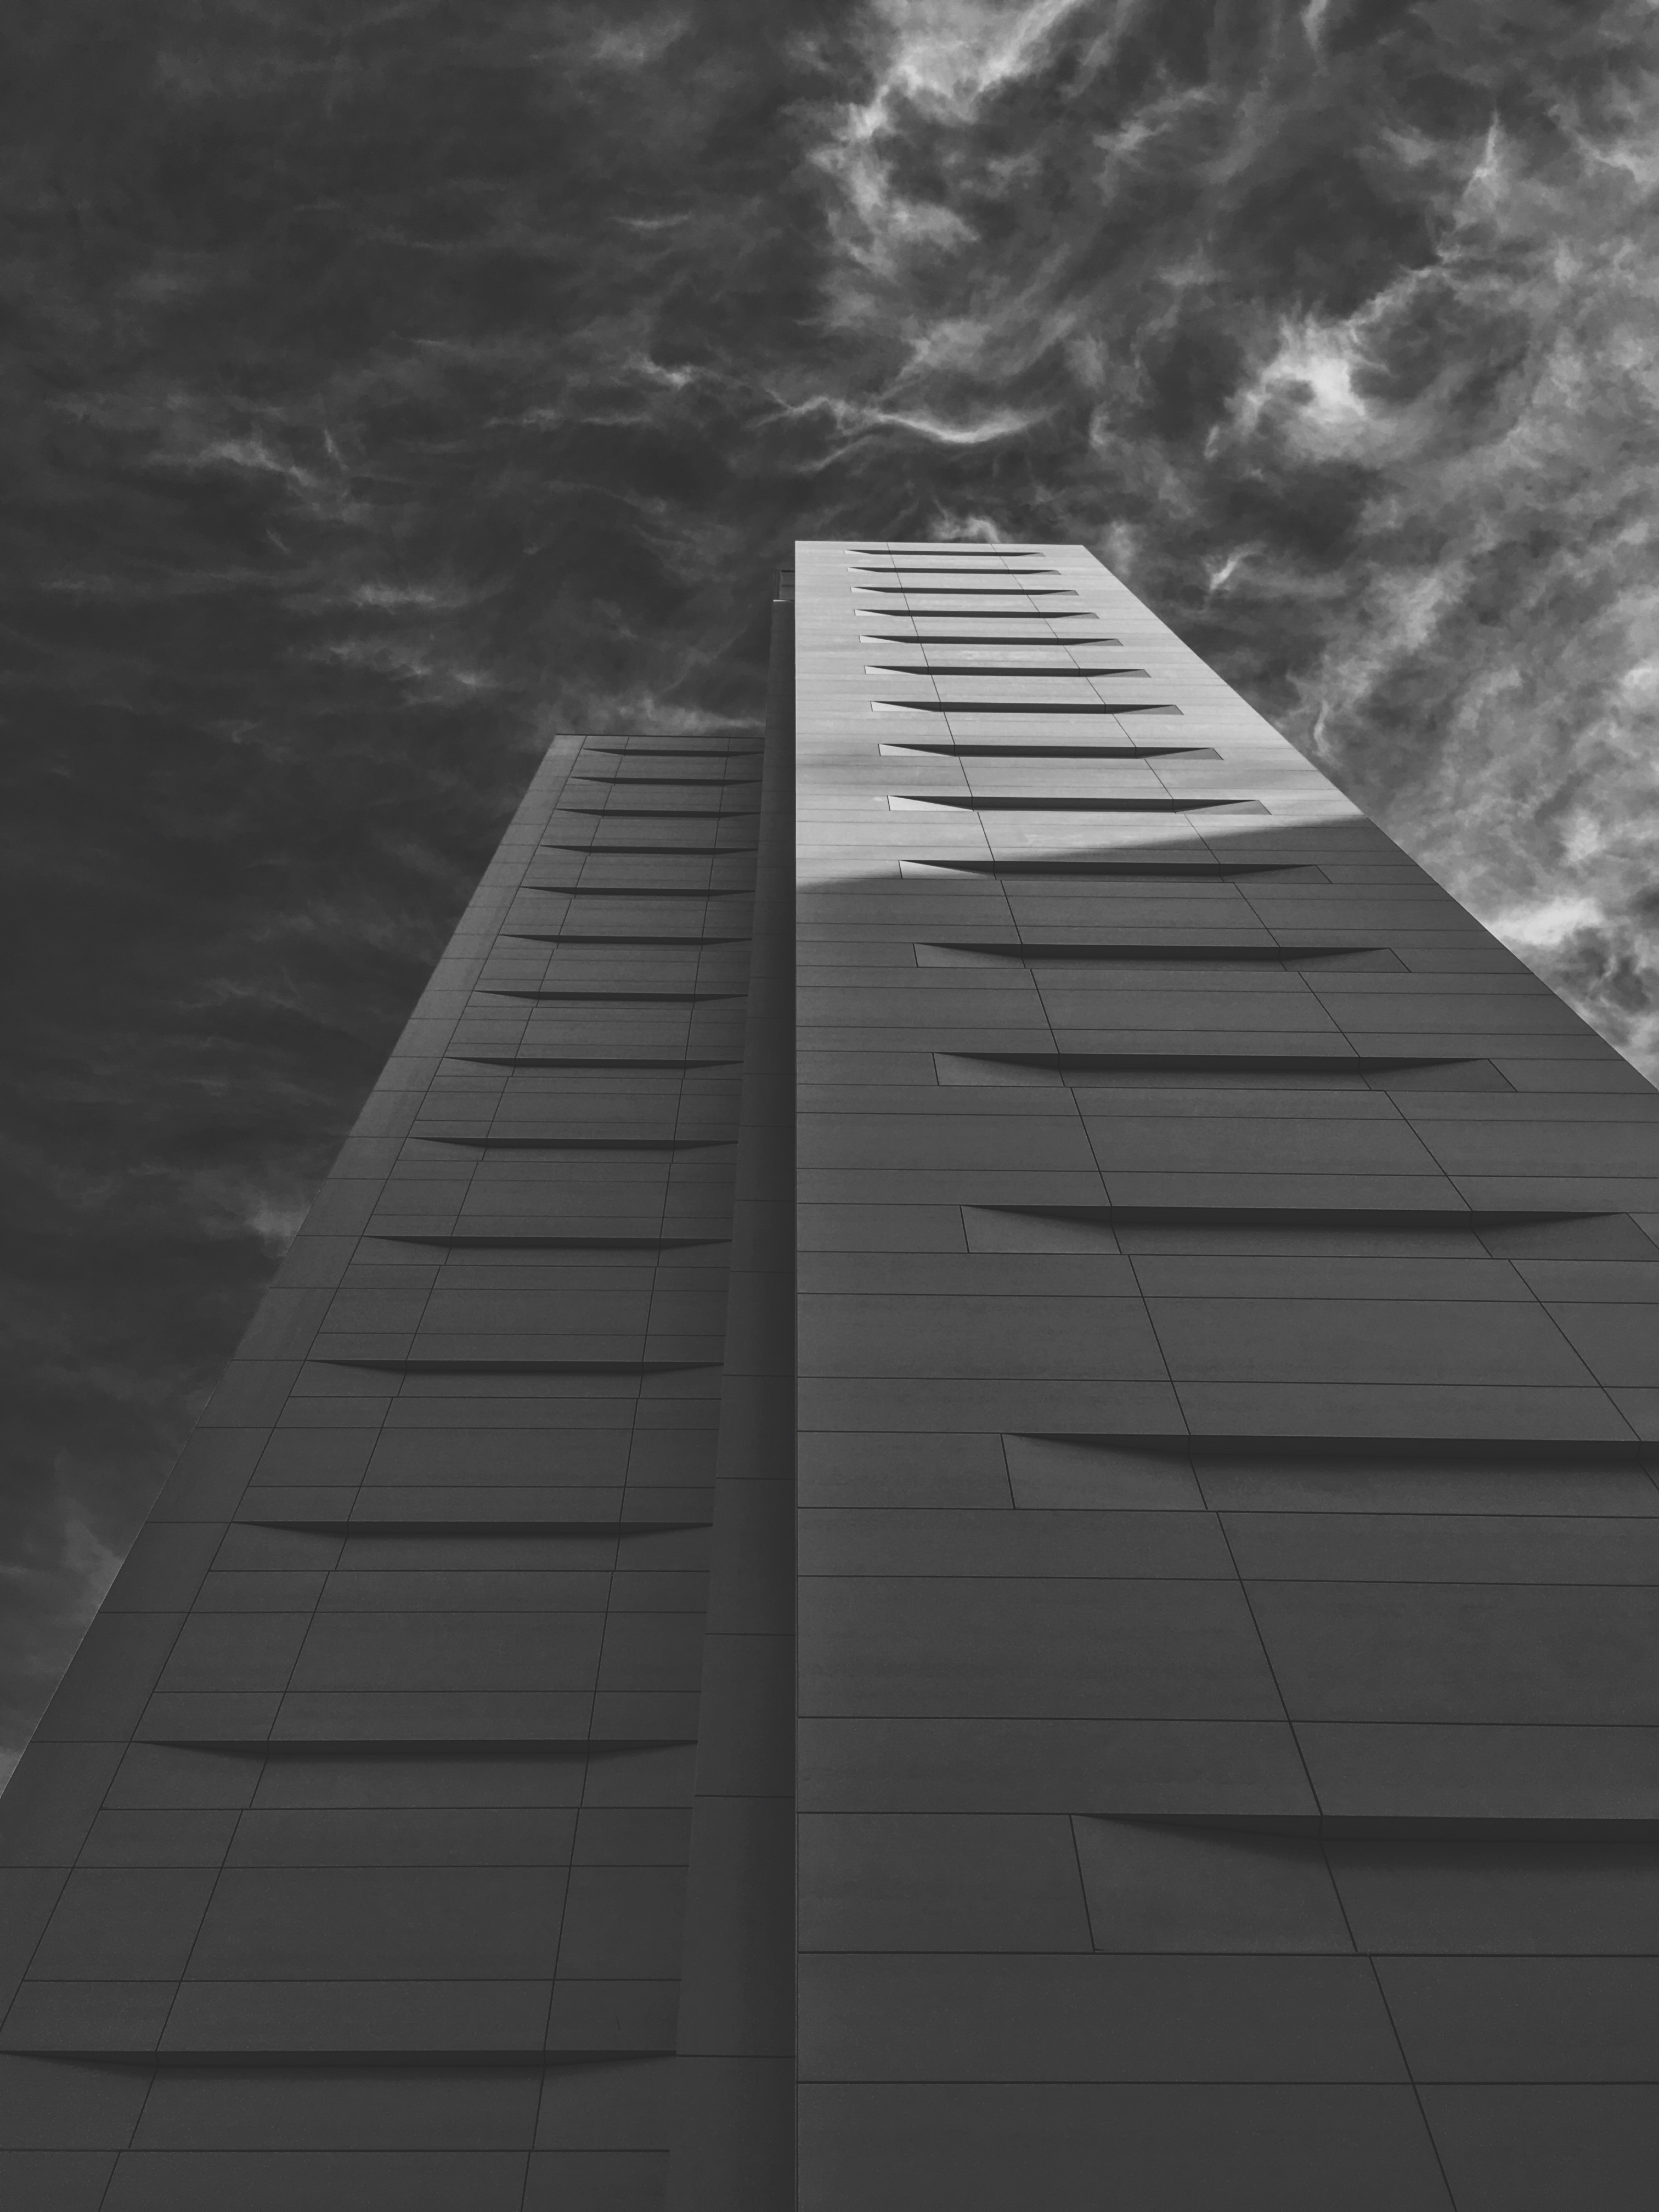
horizon, wing, light, black and white, architecture, sky, wood, white, sunlight, skyscraper, line, reflection, tower, shadow, darkness, black, monochrome, symmetry, shape, monochrome photography